Architecture of Aarhus

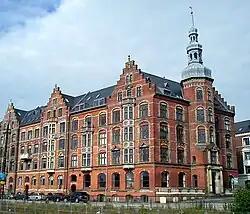
The Mejlborg building in Rosenborg-style

Construction with brick did not become widespread until the late 1700s which coincided with a period of classicist expression lasting from the late 18th to the mid 19th century. Typical for many classicist designs was the 3-parted facade; in larger structures the middle section was often formed with pilasters and triangular gables while smaller dwellings usually settled for minor decoration and ornamentation. The former widow's seat Trods Katholm is originally from 1606 but has since been extensively altered. Today it has a typical classical appearance with an accentuated, gabled middle section and a strong overall symmetry. The 3-winged building on Klostergade 56 has a classicist building from 1812 facing the street while the older buildings behind it are older timber-framed structures with Baroque features, an overall typical layout of many older houses in Aarhus. The rector building of Aarhus Cathedral School, Mejlgade 7, Badstuegade 1A and Mejlgade 45 are additional representative examples of classicist architecture in Aarhus.